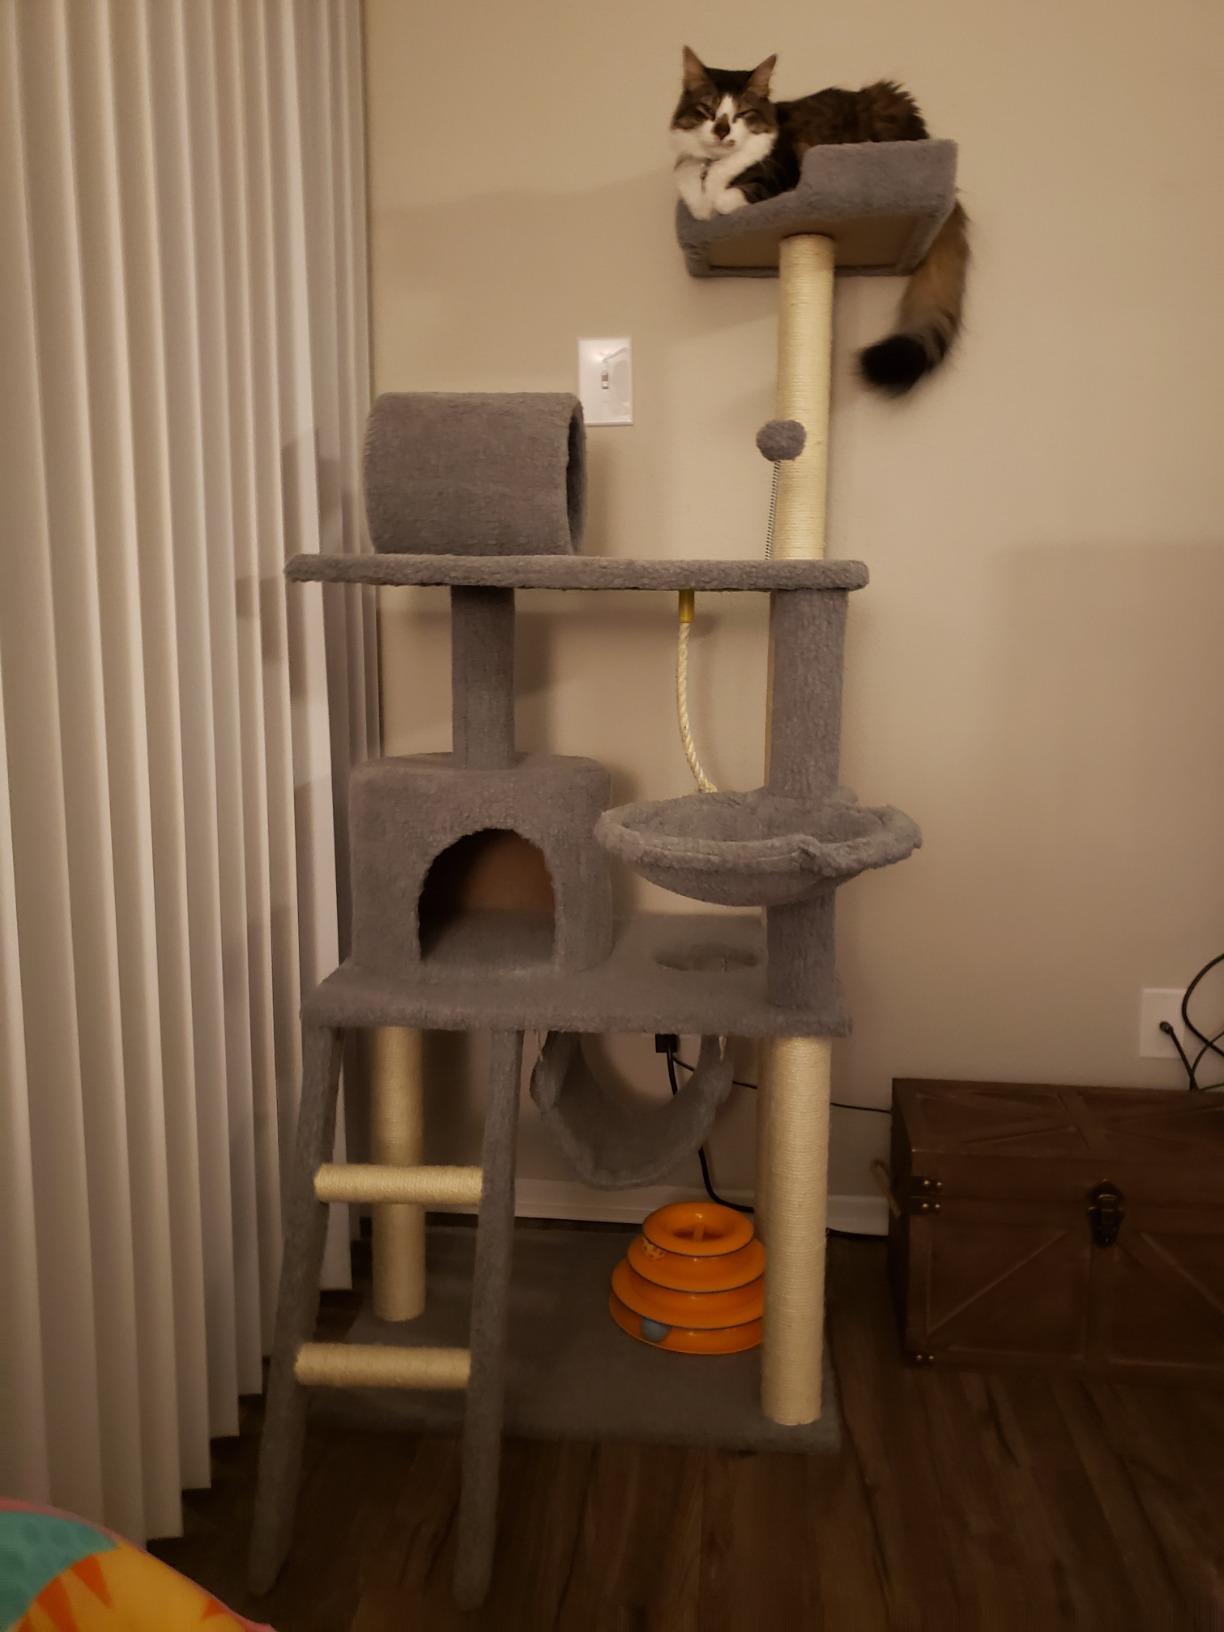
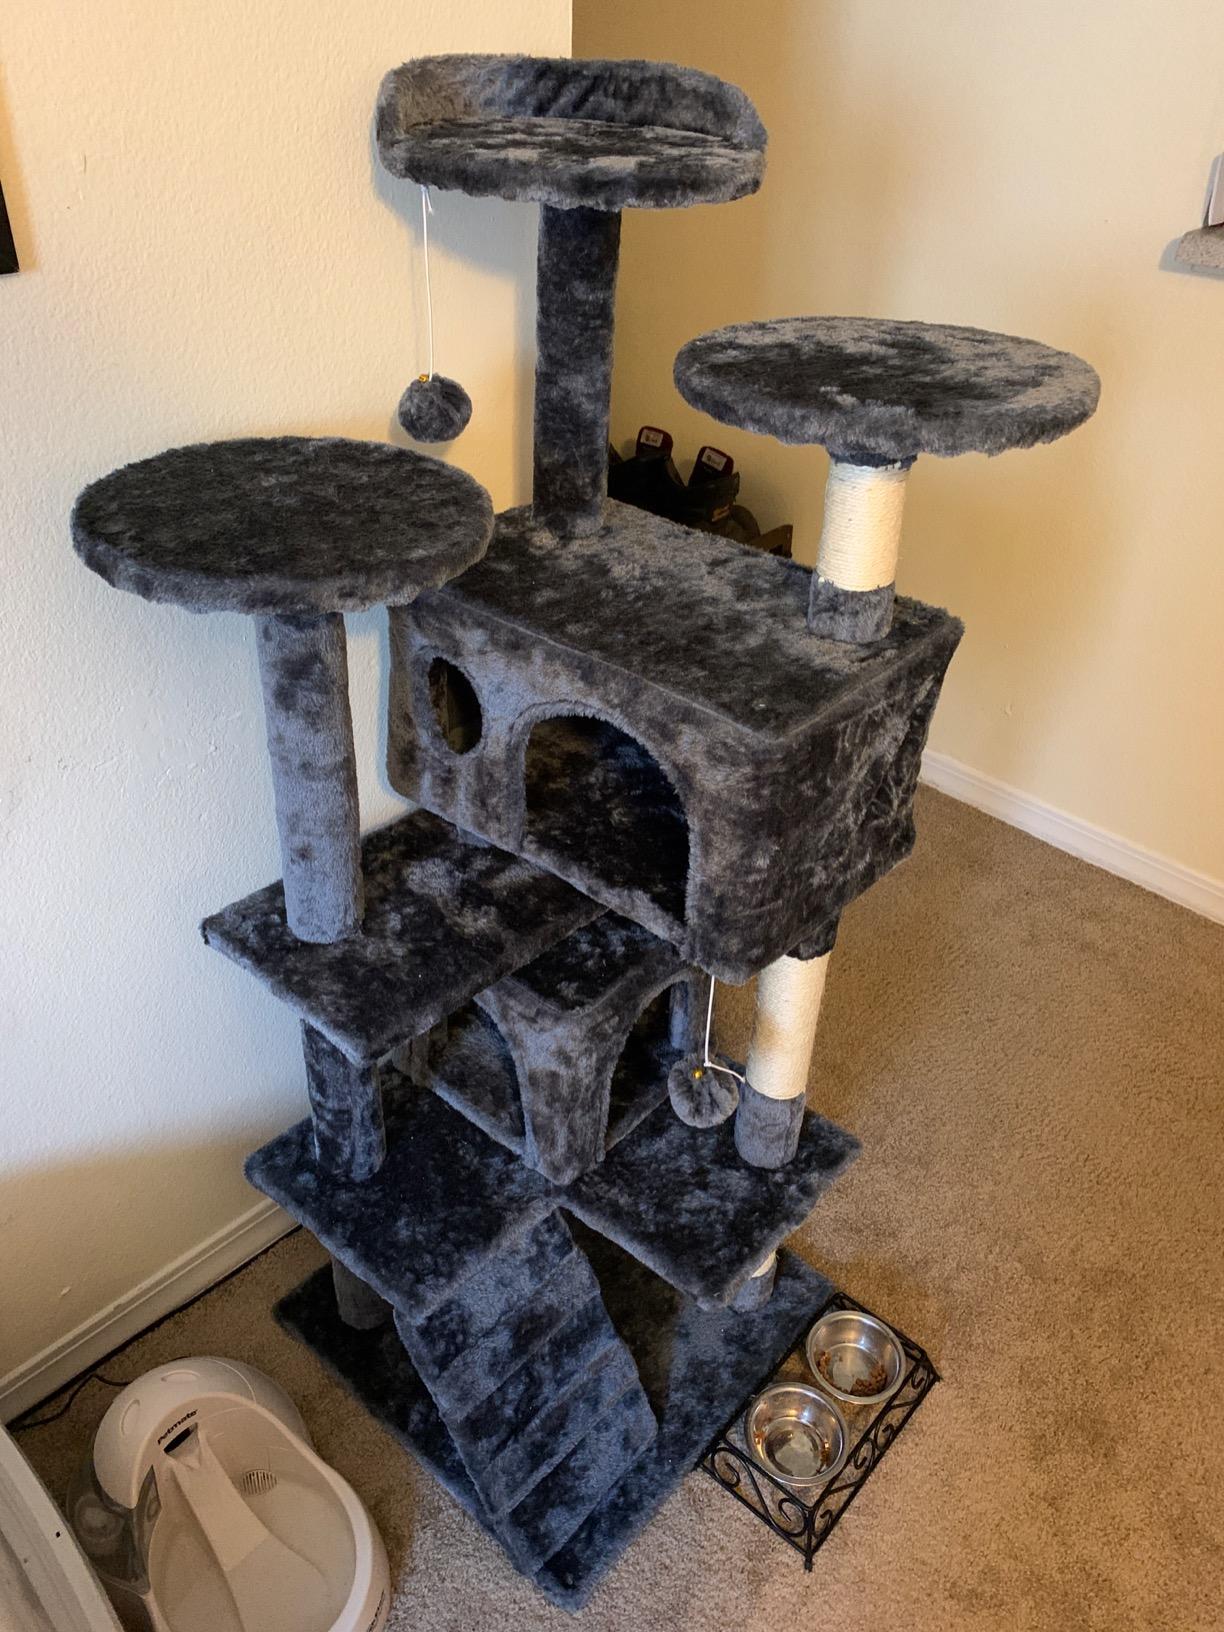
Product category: items_cat tree
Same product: no